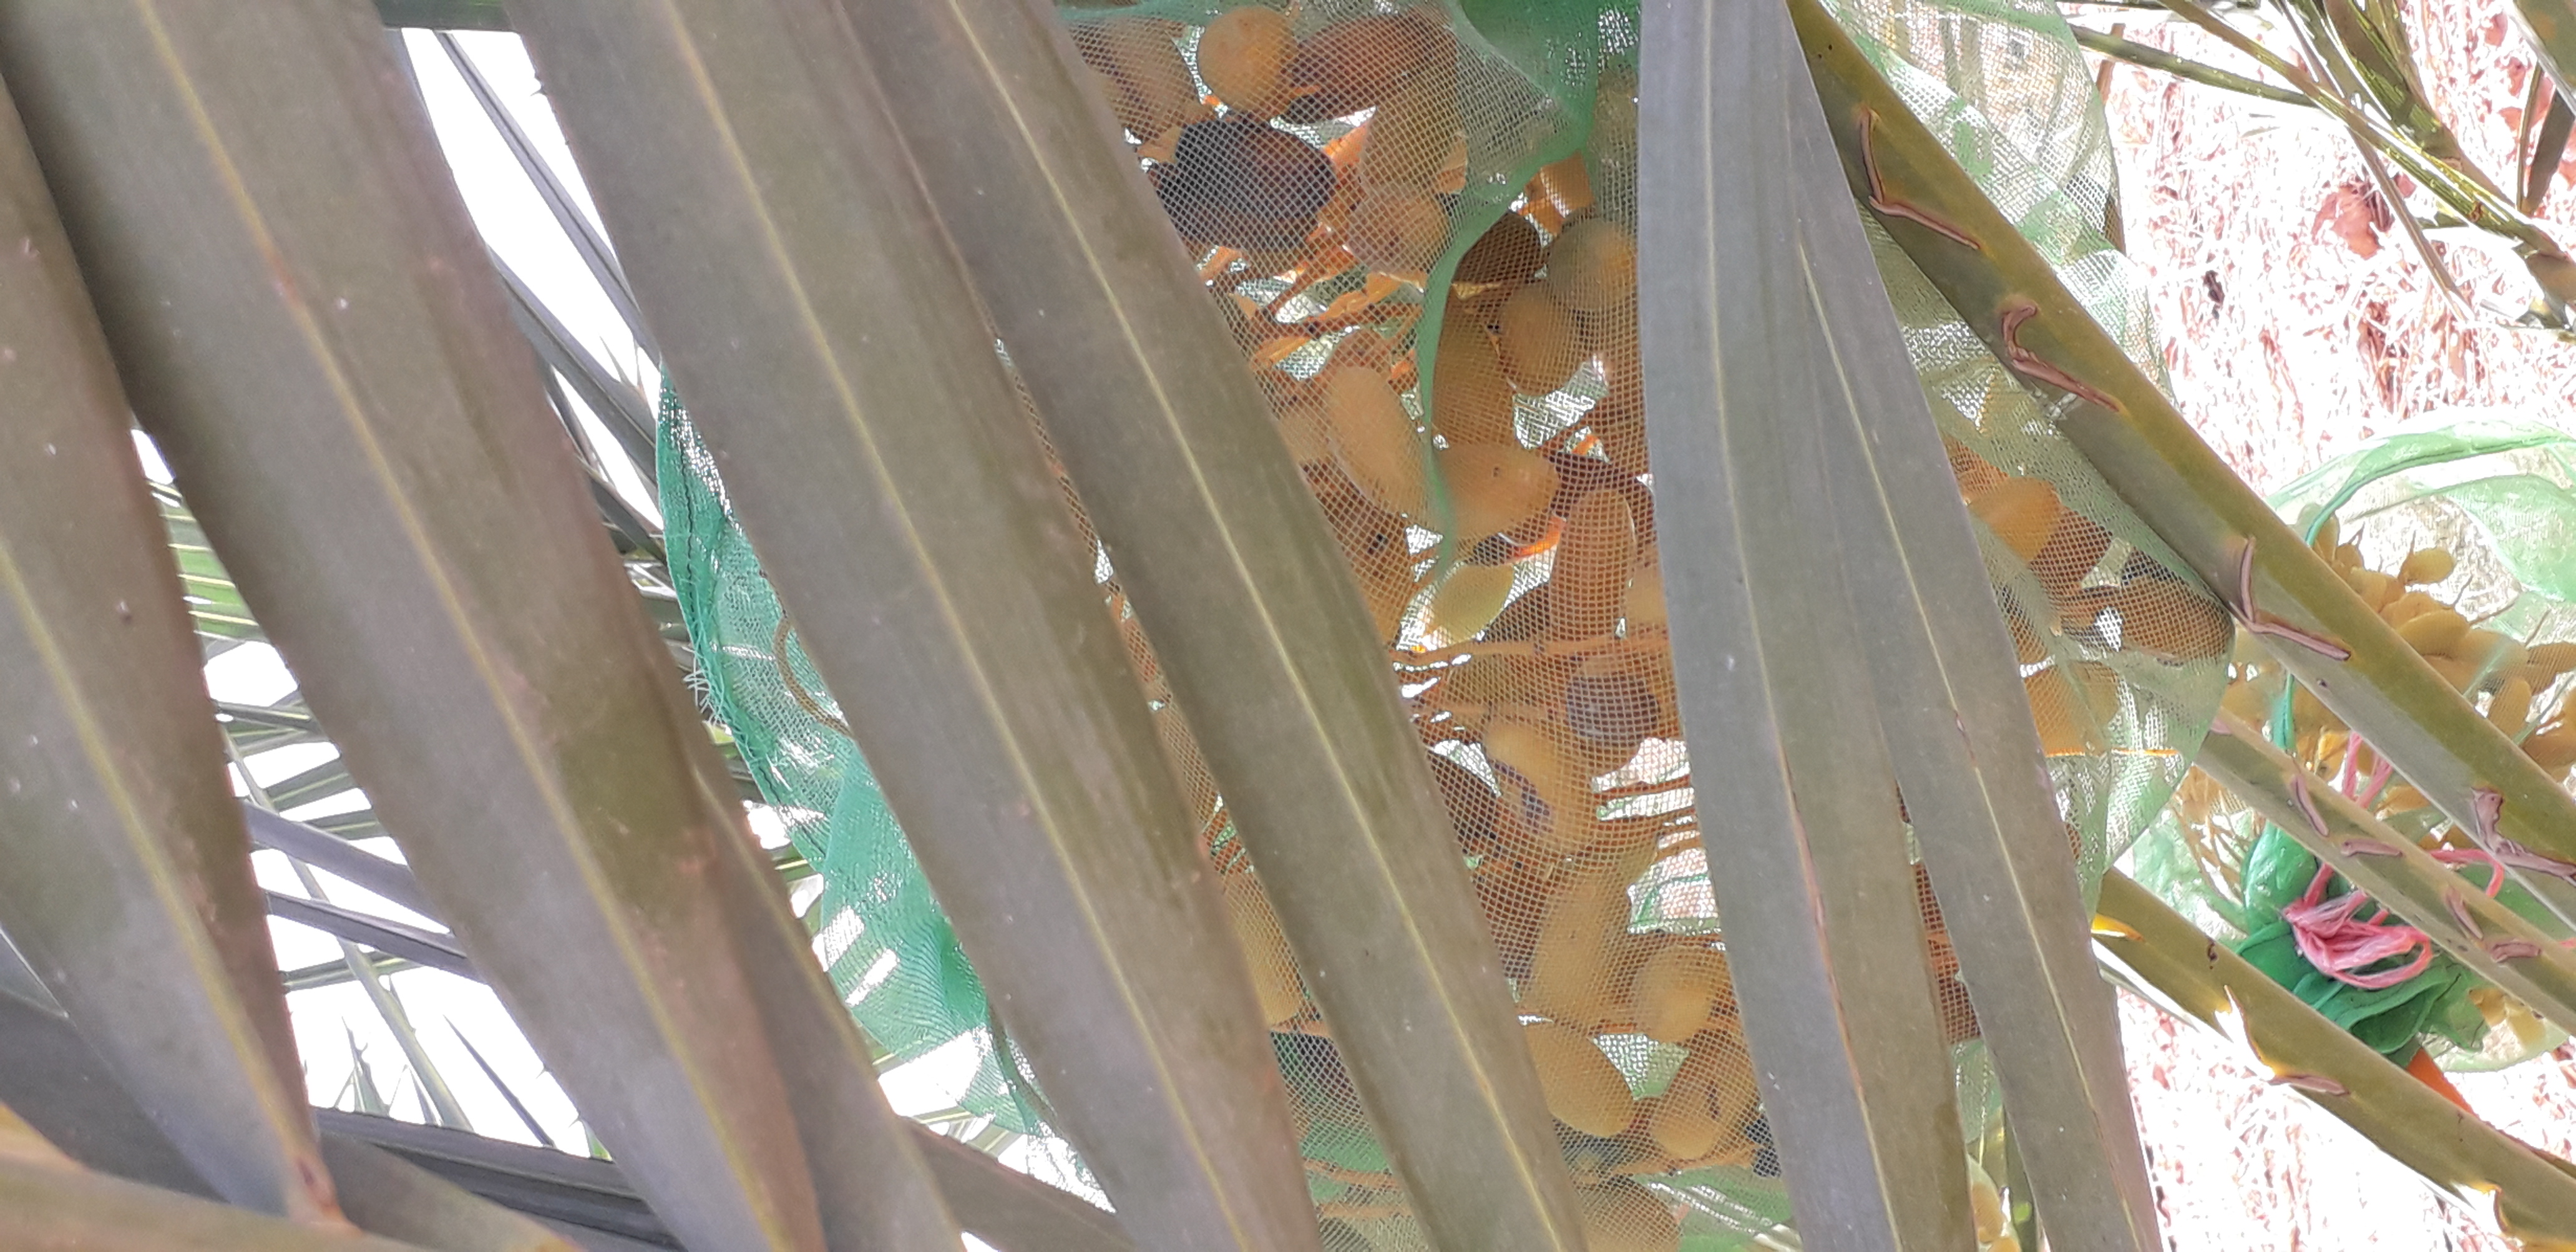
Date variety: kholt